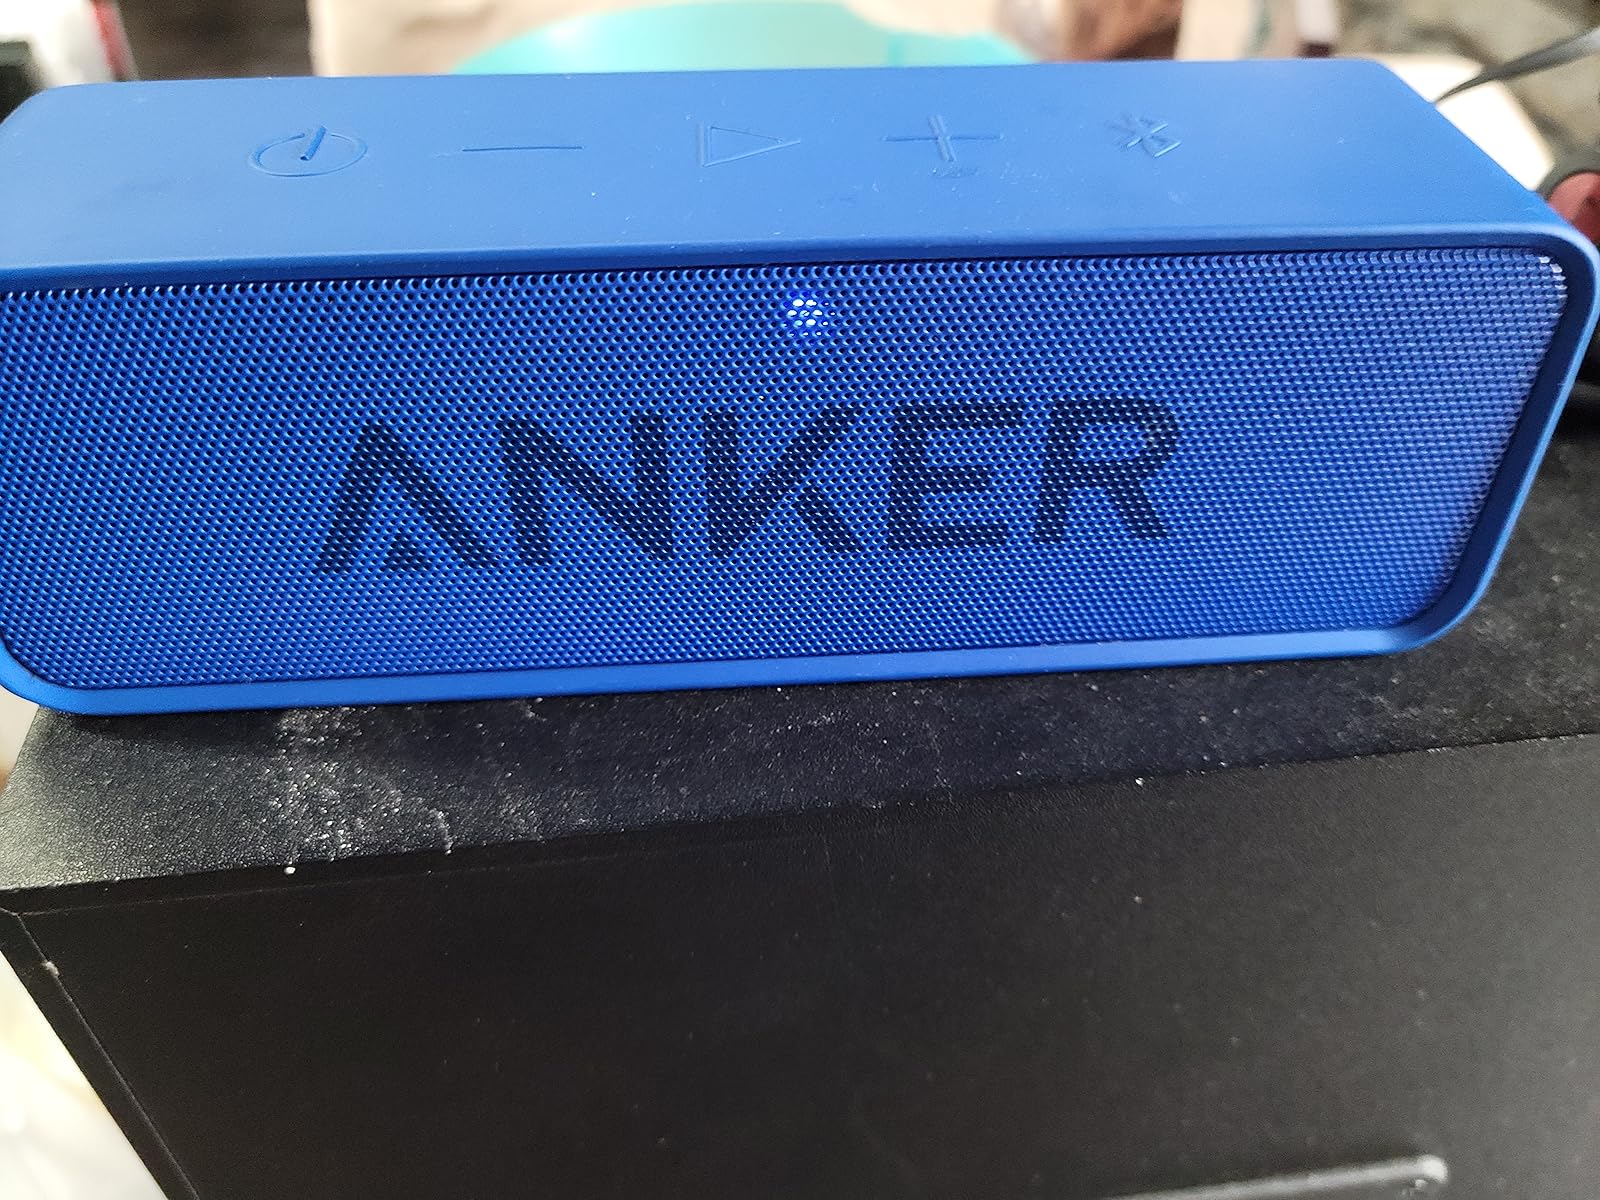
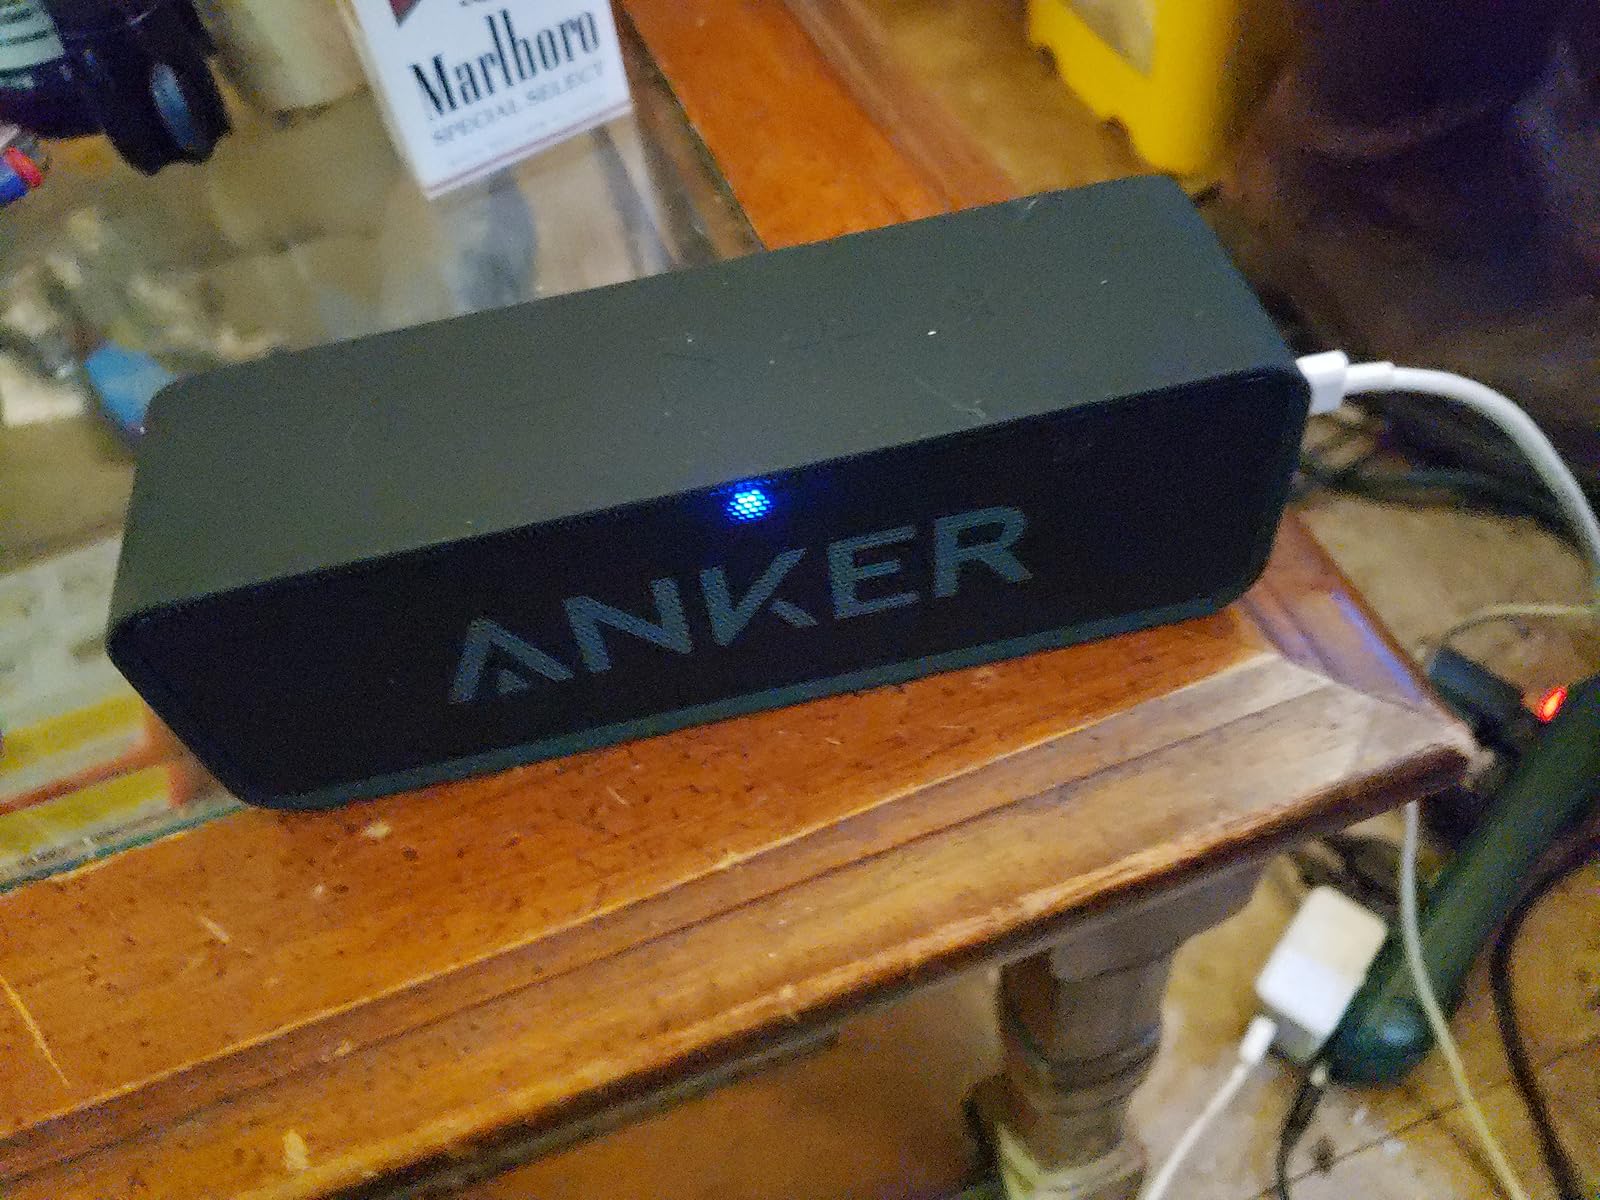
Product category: speaker
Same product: no